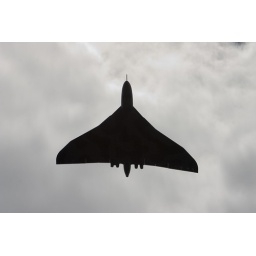
Vulcan flying on Saturday 19th at Farnborough. Shots taken fron 1st floor window in Frimley Green